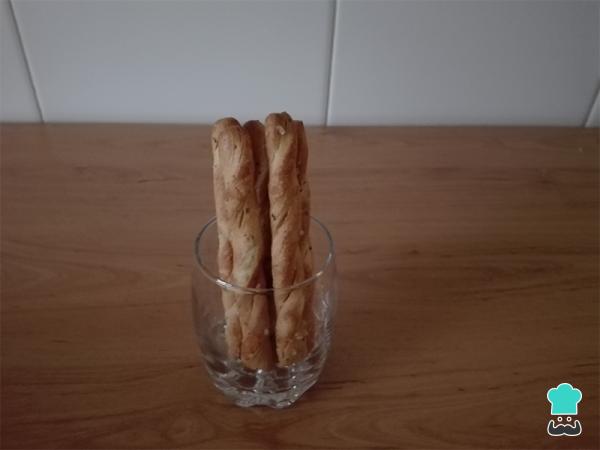
Horneamos durante unos 10 minutos a 200 grados y, una vez hechos, dejamos enfriar en una rejilla antes de presentarlos. ¡Listo! Servimos los palitos de queso con masa de hojaldre acompañados de la salsa que más nos guste, como un dip de cebolla o un dip de aguacate.